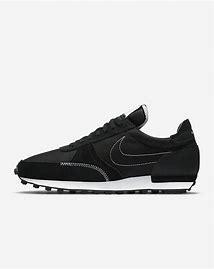
Brand: Nike
Model: Dbreak Type